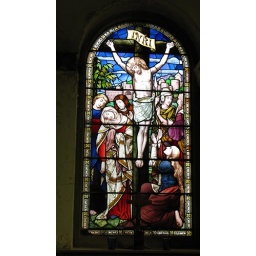
Old stained glass window in Illingworth Chapel